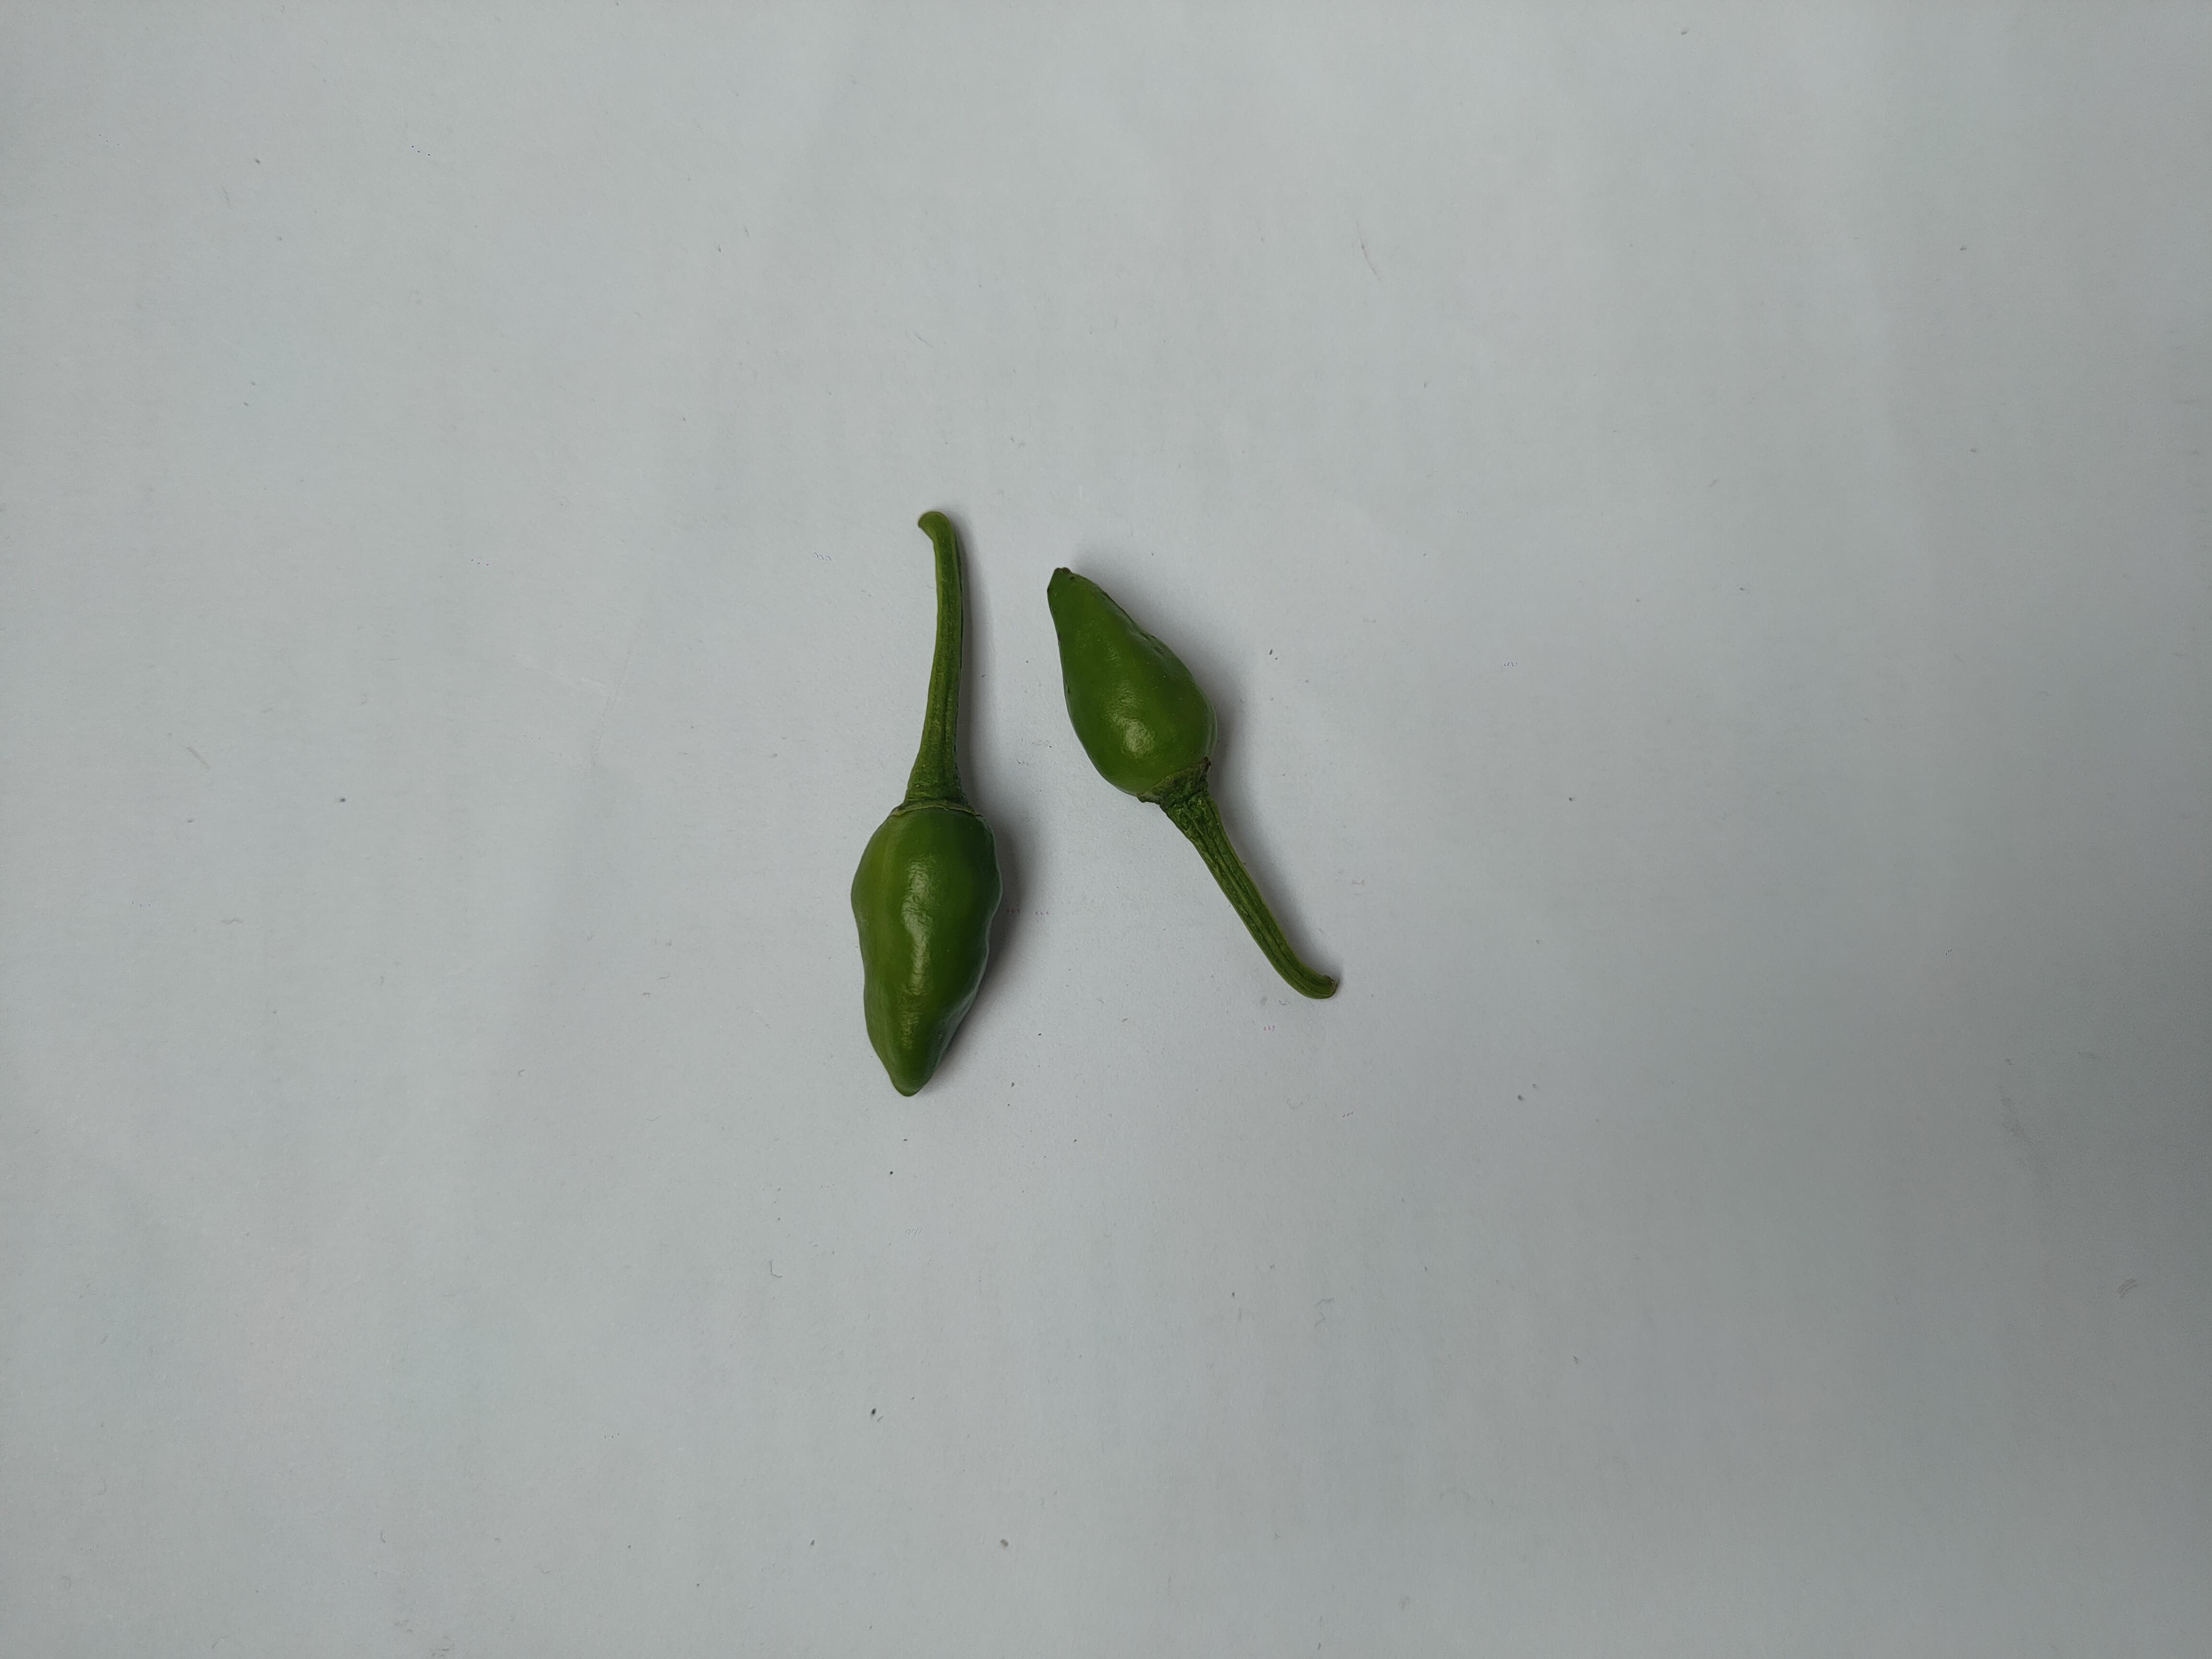
Label: Green Chili